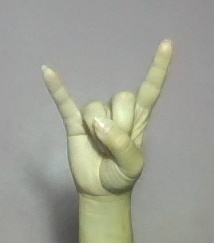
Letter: la